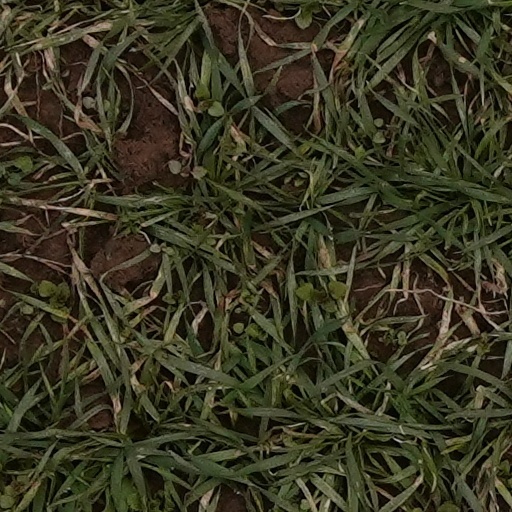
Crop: wheat